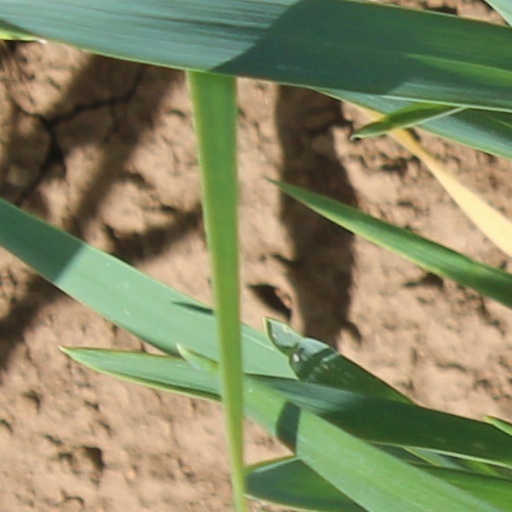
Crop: wheat